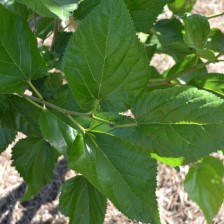
Variety: ChiangMaiBuriram60